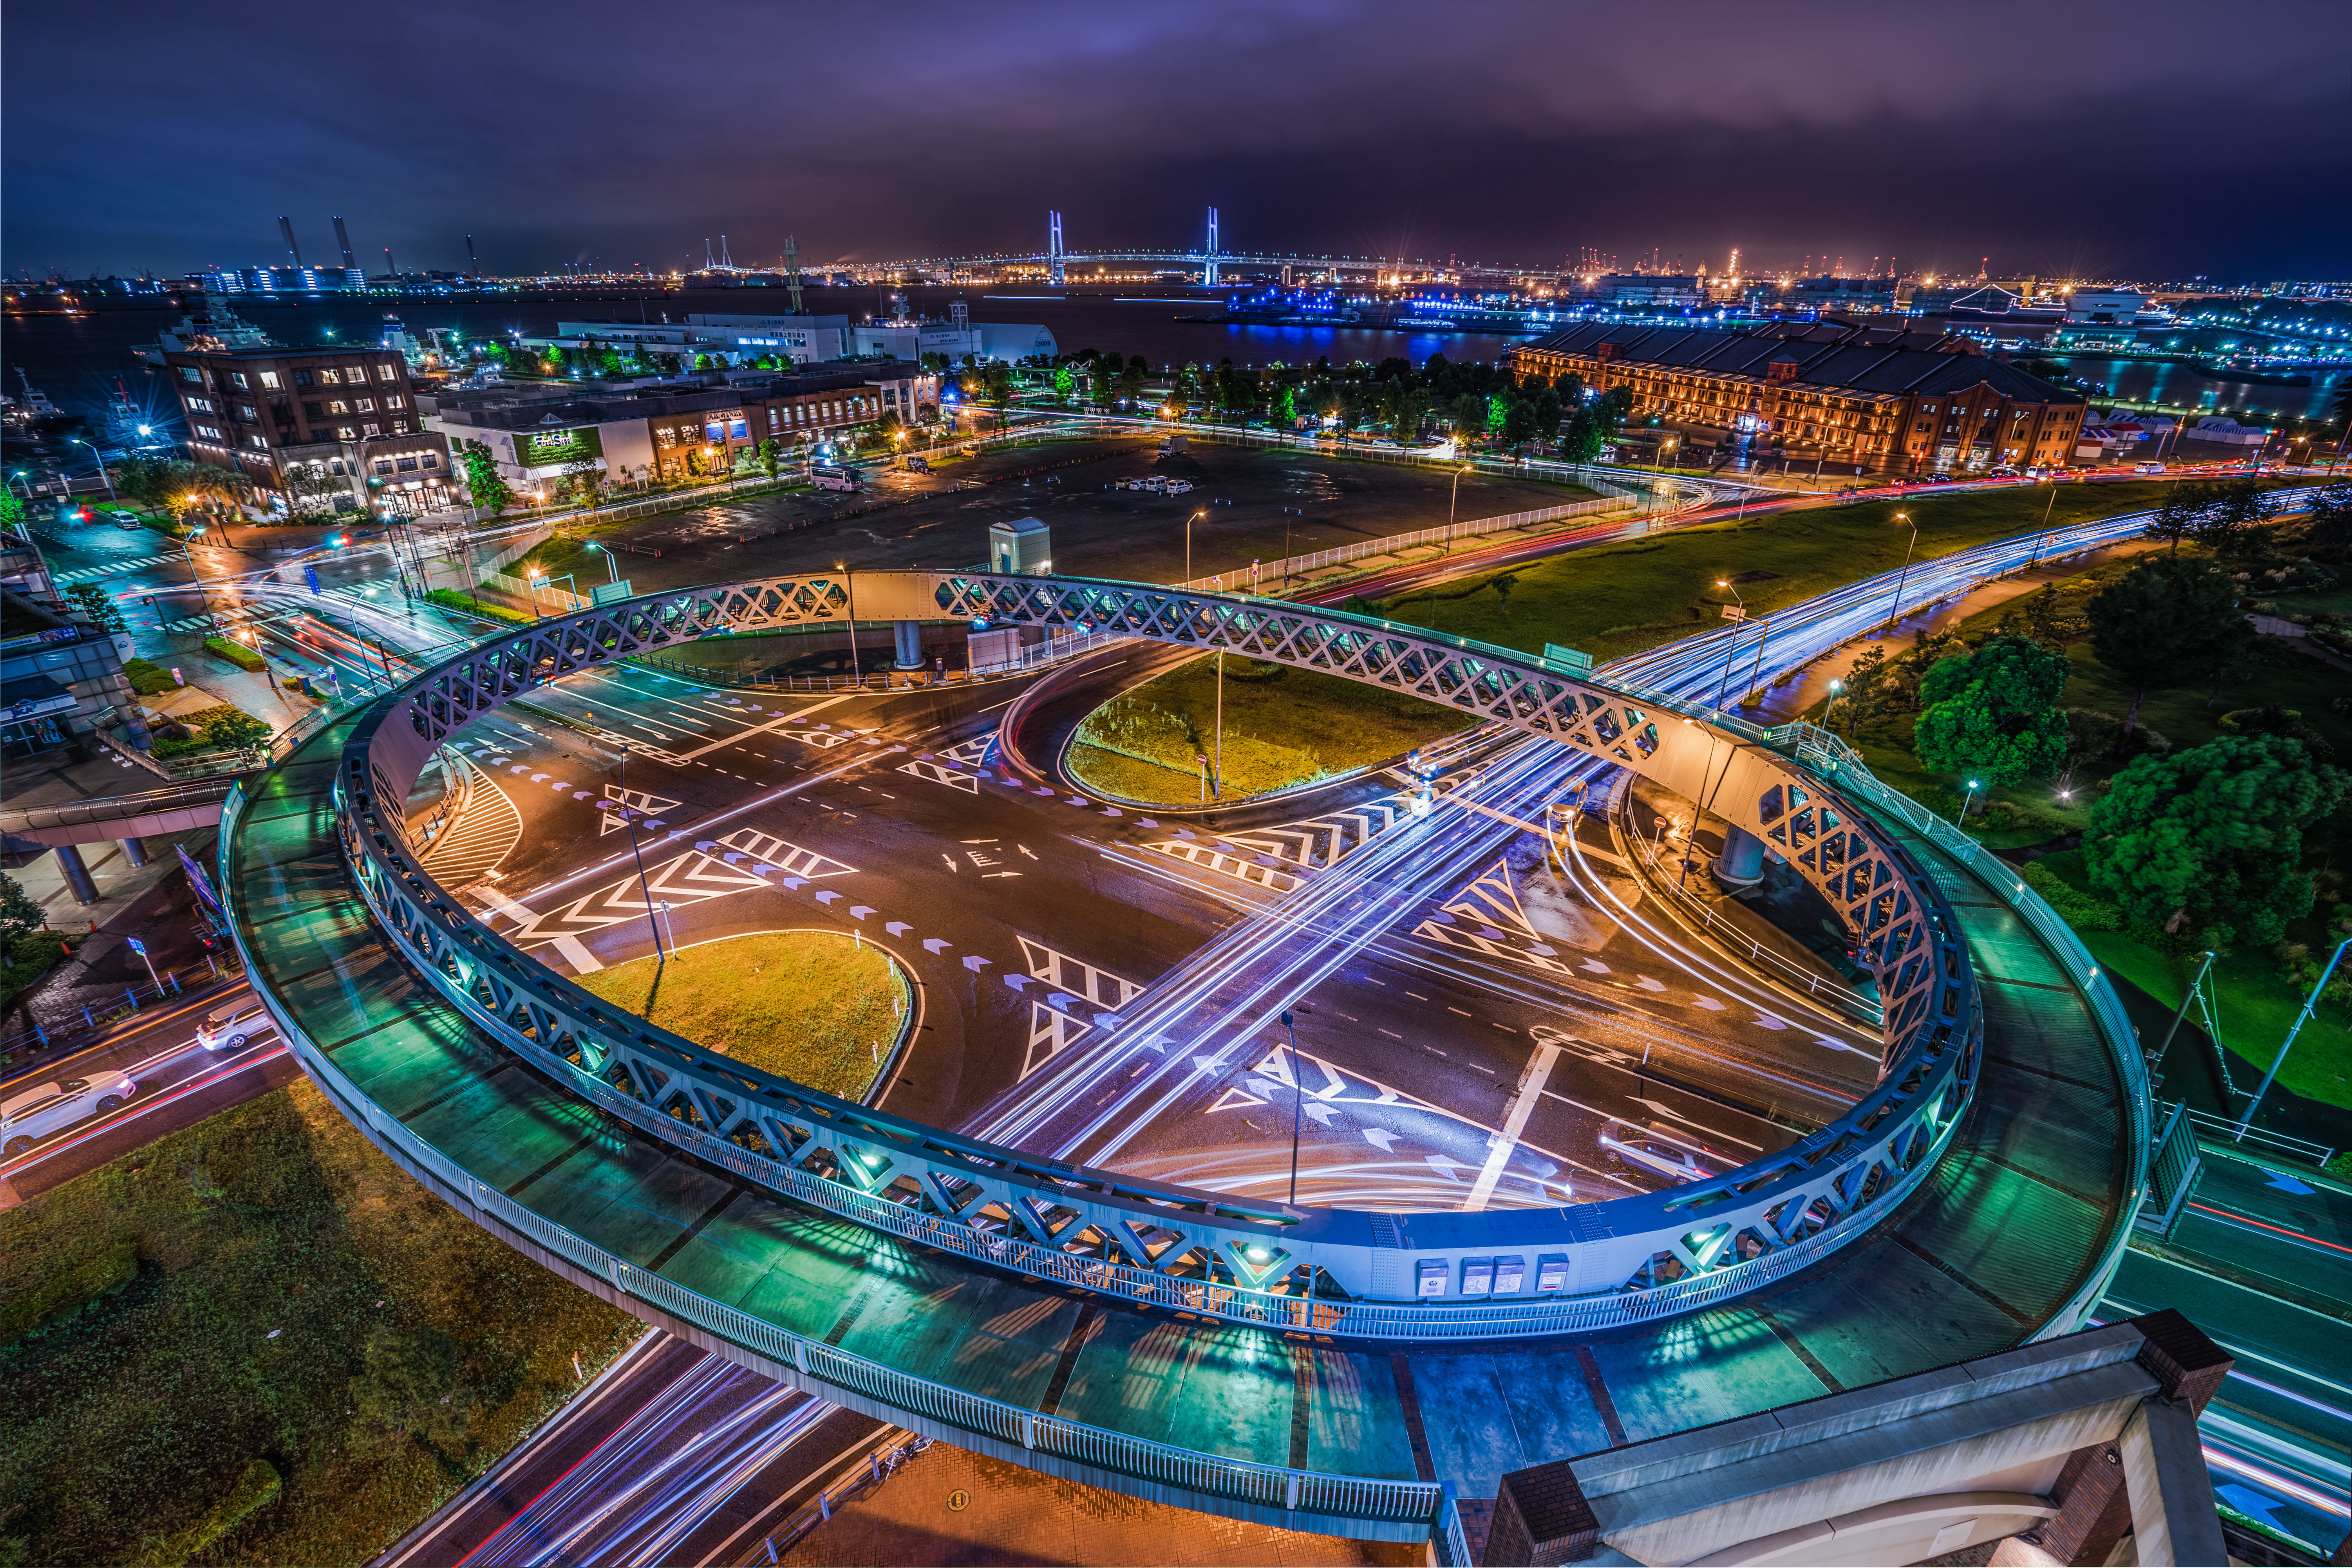
structure, night, city, cityscape, panorama, reflection, landmark, stadium, nightphotography, cool image, arena, marine, yokohama, i, ilce7m2, fe1635mmf4zaoss, redbrickwarehouse, yokohamabaybridge, worldporters, circlefootbridge, marinewalk, circlewalk, metropolis, aerial photography, urban area, geographical feature, human settlement, metropolitan area, sport venue